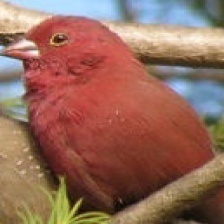
Species: AFRICAN FIREFINCH
Scientific name: LAGONOSTICTA RUBRICATA
ImageNet parent category: house_finch